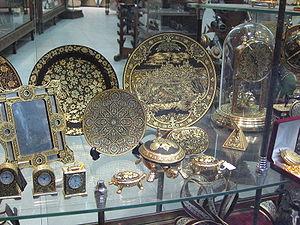
Le damasquinage est une technique de décoration, qui consiste à enchâsser un fil de cuivre, d'or ou d'argent, sur une surface métallique, généralement en fer ou en acier, et plus anciennement en bronze, afin de créer différents motifs décoratifs et ornementaux. Le résultat de cette incrustation est appelé une damasquinure et l'artisan réalisant ces incrustations est un damasquineur. Ce type de décoration est très courant dans l'art médiéval.